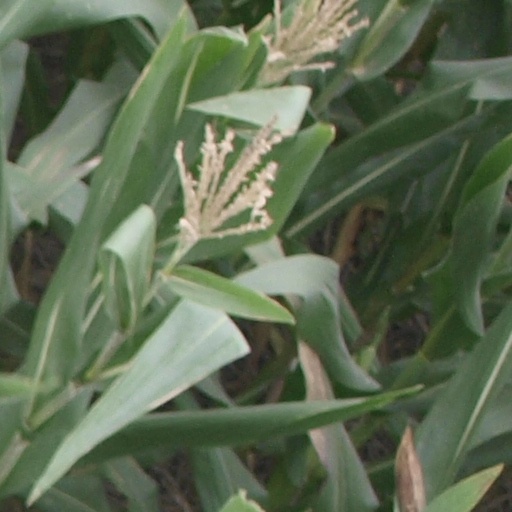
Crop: maize; corn